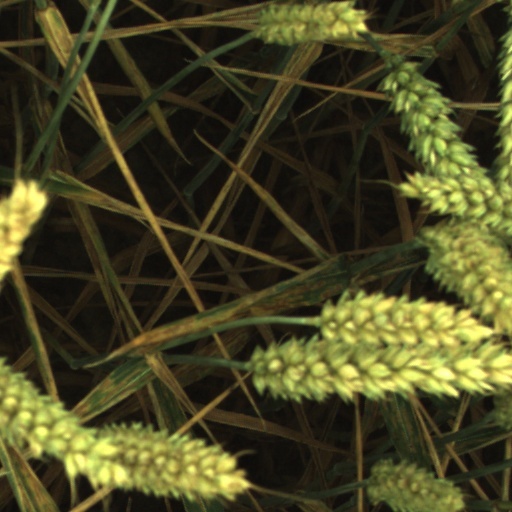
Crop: wheat